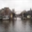
Label: bridge